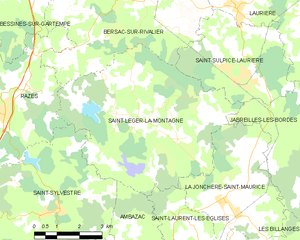
Carte des communes françaises Saint-Léger-la-Montagne